Goran Petrović

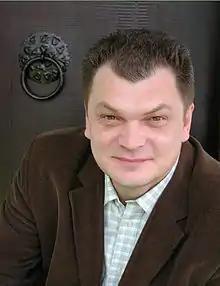
Petrović in 2013

Goran Petrović was born in Kraljevo, Serbia. He studied Yugoslav and Serbian literature at the University of Belgrade Faculty of Philology. He received the most prominent award in Serbian literature, the NIN Award, in 2000, for his novel "Sitničarnica "Kod srećne ruke"". Before his death, he worked and lived in Belgrade. Petrović was a member of the Serbian Literary Association, the Serbian PEN Centre and the Serbian Academy of Sciences and Arts.